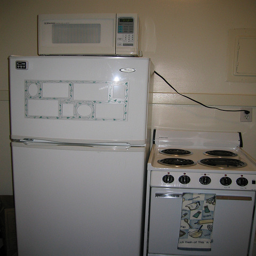
A refrigerator freezer next to a stove top oven.
A microwave sits on top of the fridge next to the stove.
a oven is places next to a fridge
The refrigerator and the stove are in a confined space.
there is a fridge that is next to a small stove